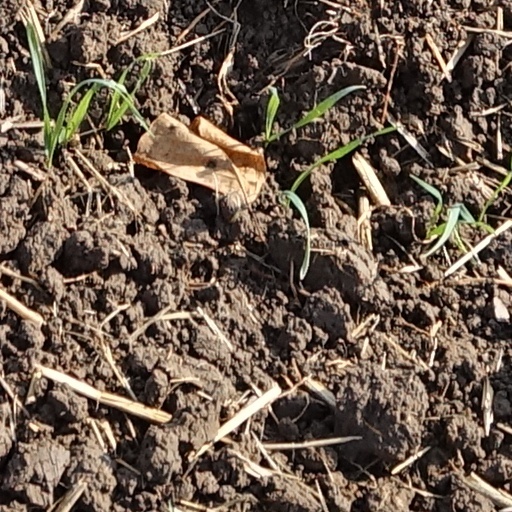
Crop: wheat